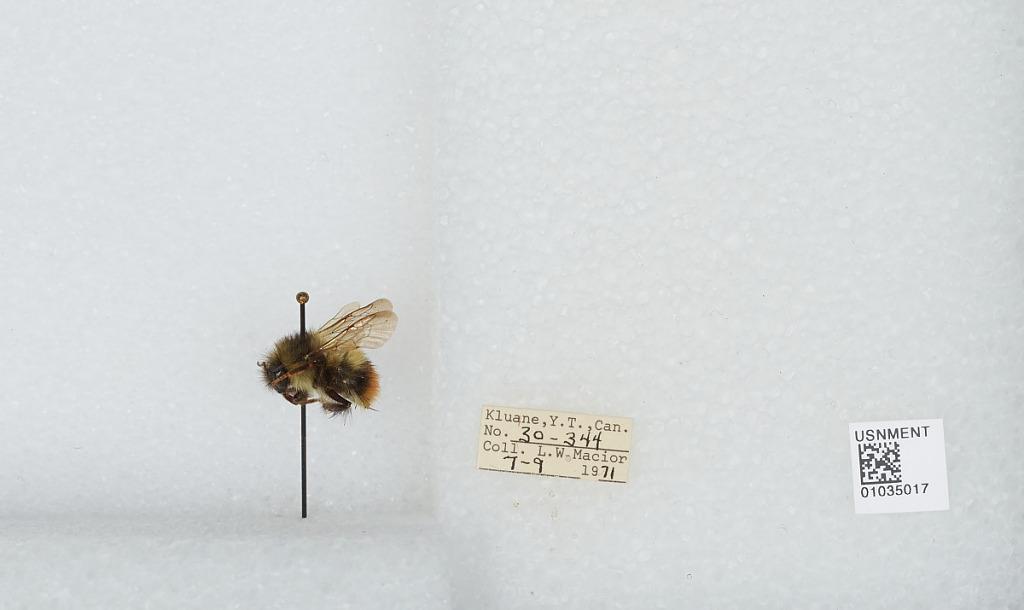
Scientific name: Bombus (Pyrobombus) mixtus Cresson
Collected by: L. Macior
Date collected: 1971-7-9
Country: Canada
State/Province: Yukon Territory
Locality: Kluane
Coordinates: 60.75, -139.5